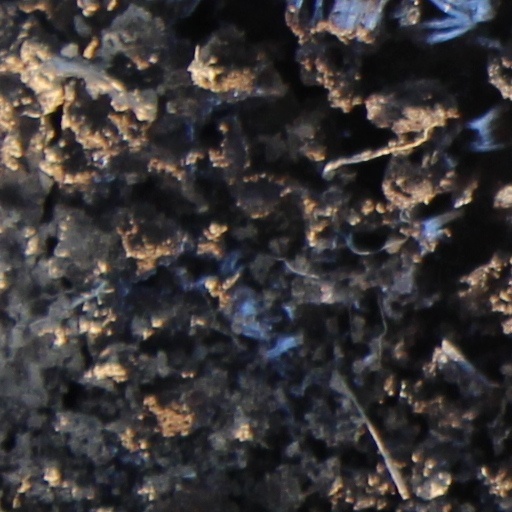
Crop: wheat